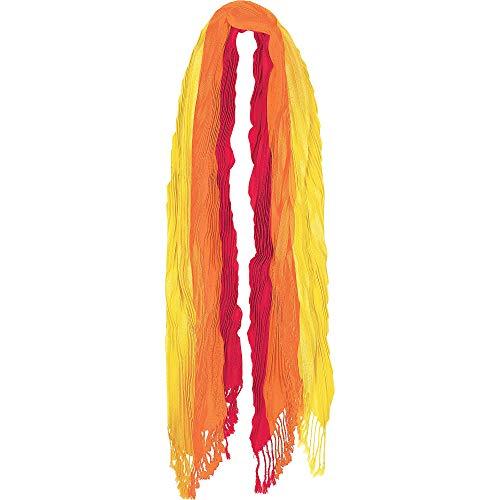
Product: amscan Cinco De Mayo Fiesta Multicolored Fringed Scarf Wrap | Party Costume
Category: Toys & Games | Dress Up & Pretend Play | Costumes
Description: Perfect for Cinco de Mayo and Mexican-themed celebrations.
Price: $18.00
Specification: ProductDimensions:14x8.5x1.5inches|ItemWeight:4.8ounces|ShippingWeight:4.8ounces(Viewshippingratesandpolicies)|DomesticShipping:ItemcanbeshippedwithinU.S.|InternationalShipping:ThisitemcanbeshippedtoselectcountriesoutsideoftheU.S.LearnMore|ASIN:B006U47H9W|Itemmodelnumber:398171|Manufacturerrecommendedage:4-12years